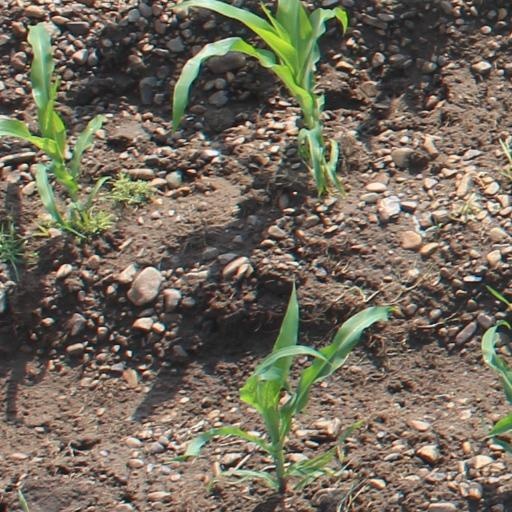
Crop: maize; corn